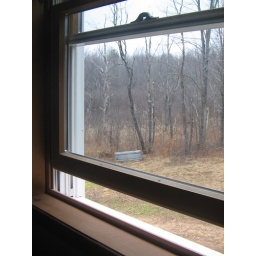
I saw an old bathtub from the window of my uncles house in New York,